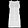
Label: Dress